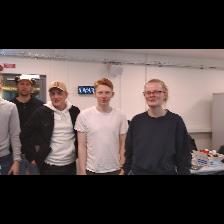
Label: Human